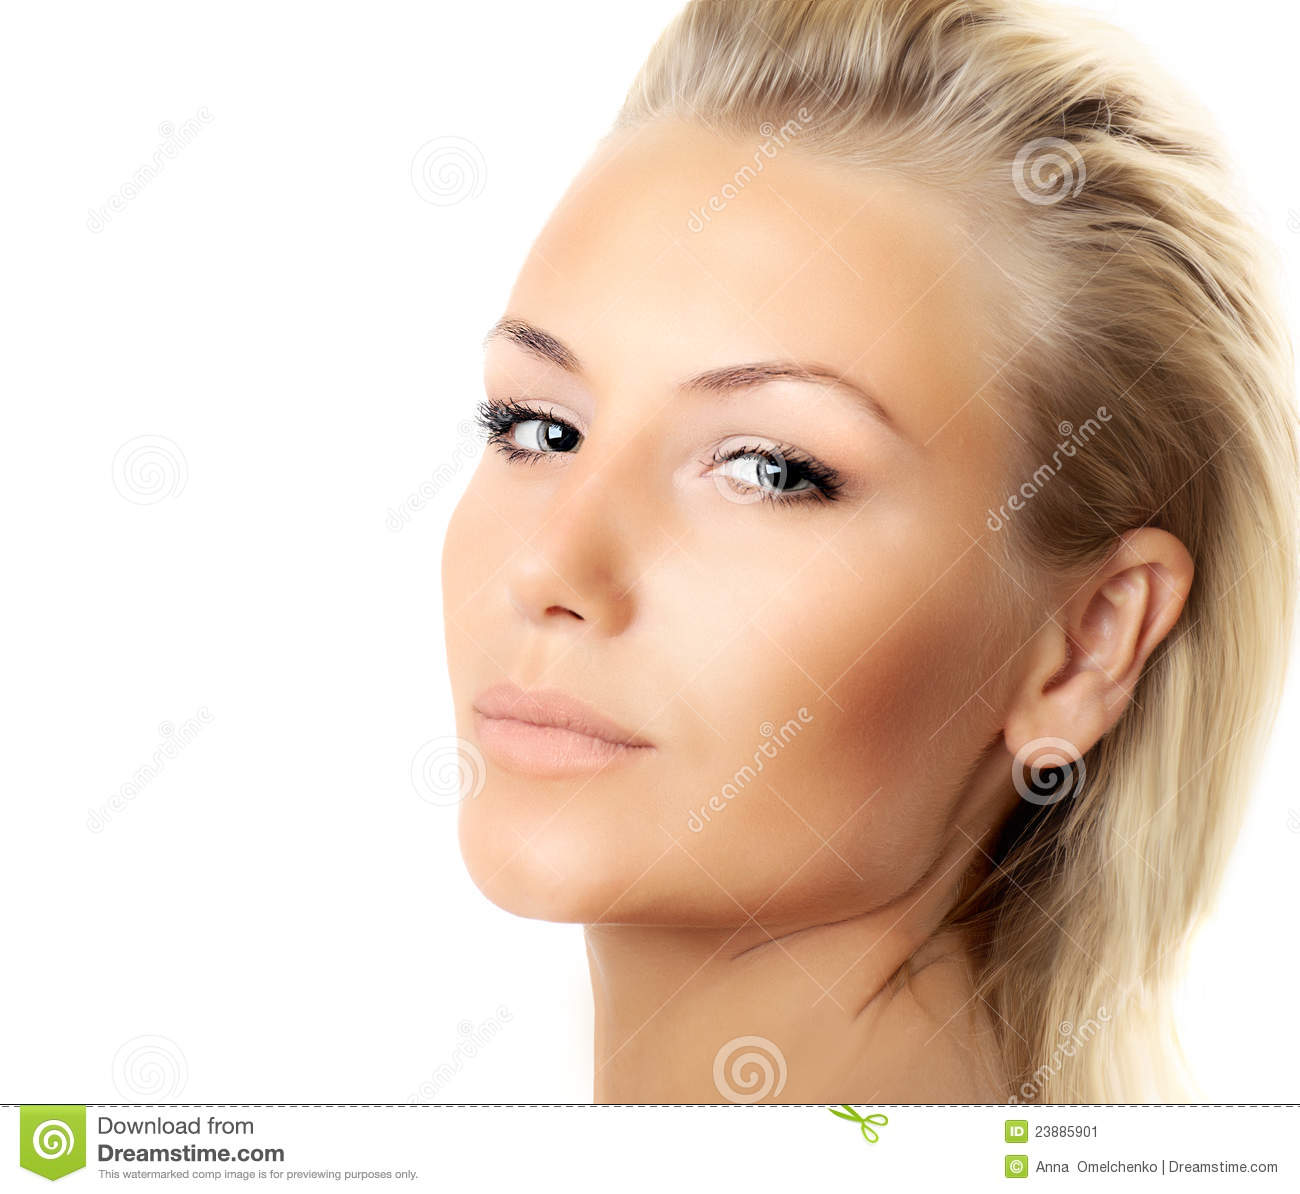
Gender: women